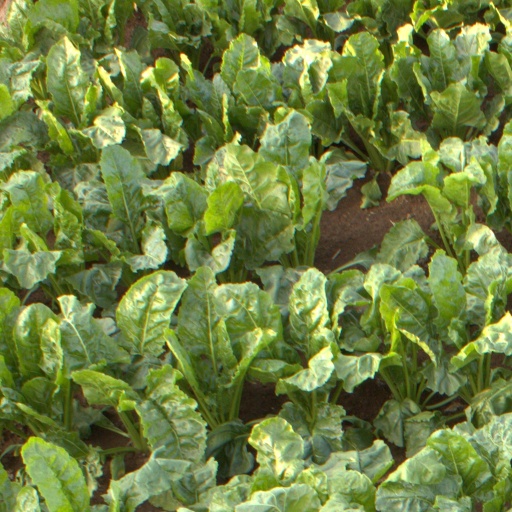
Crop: sugar beet